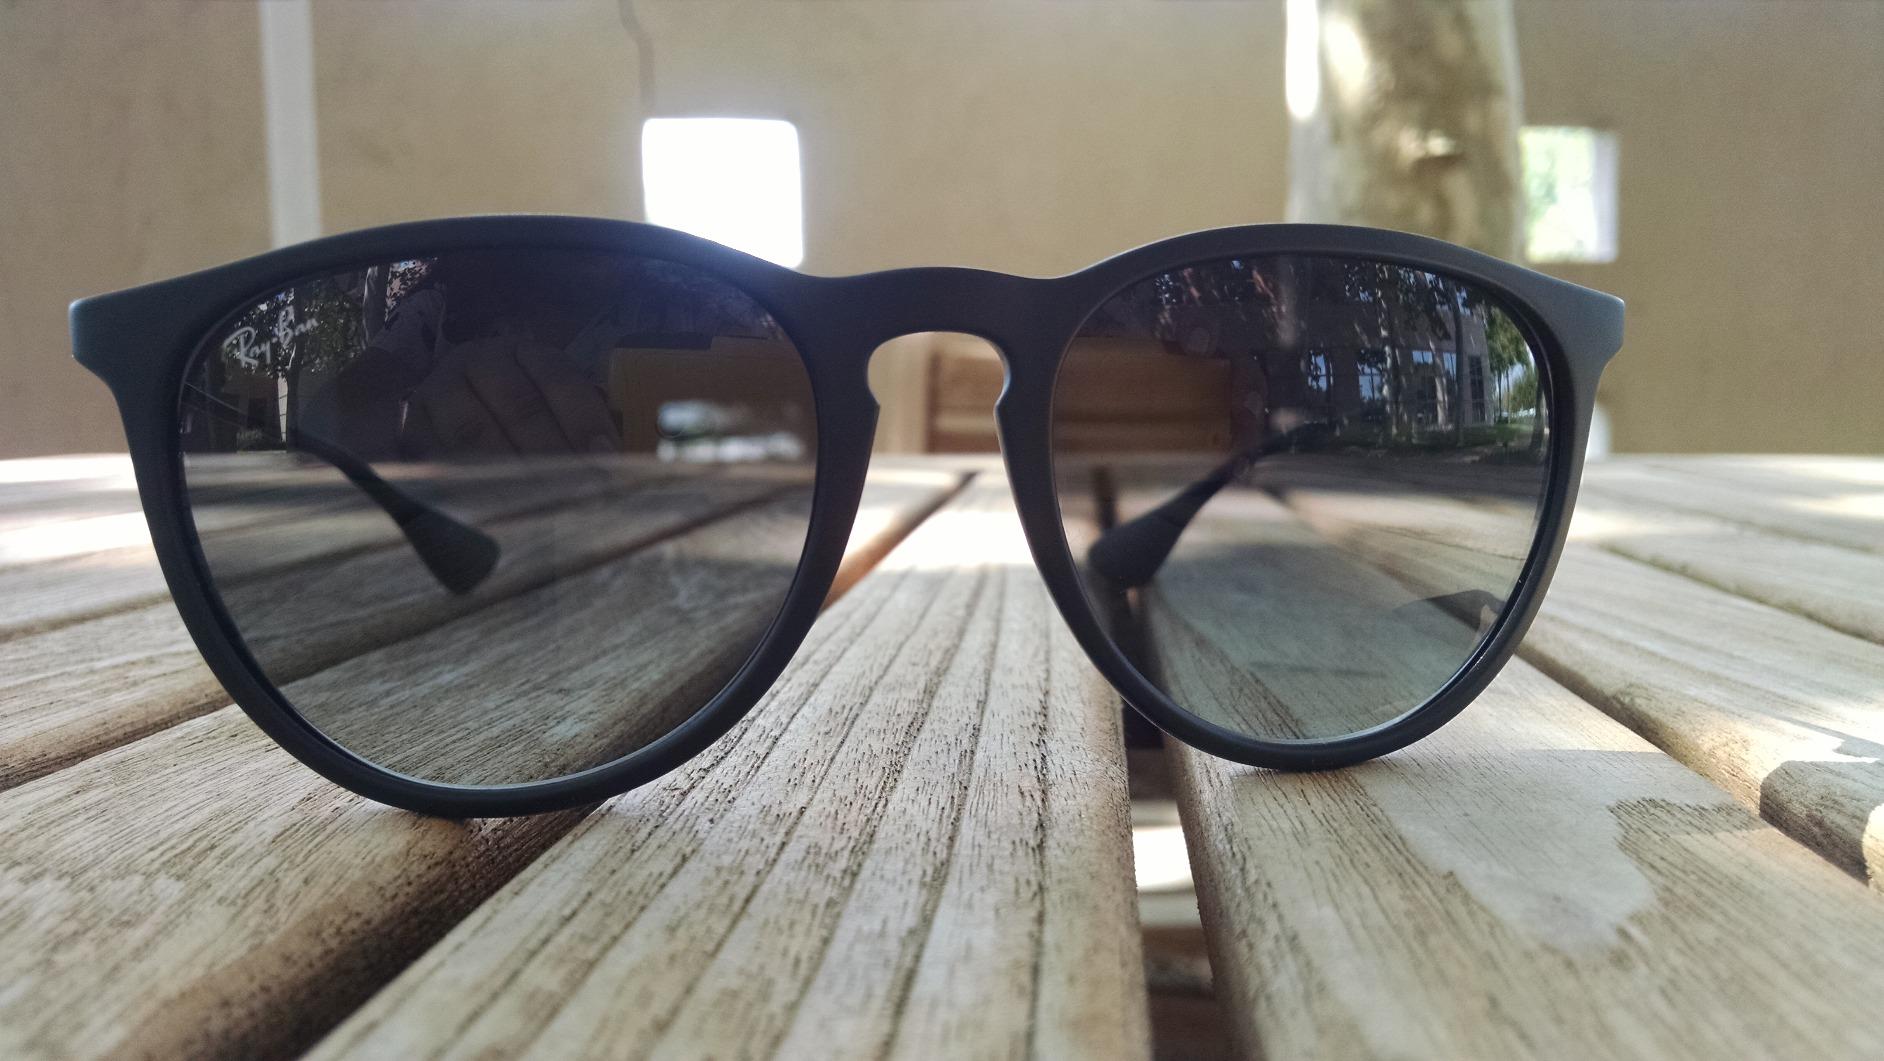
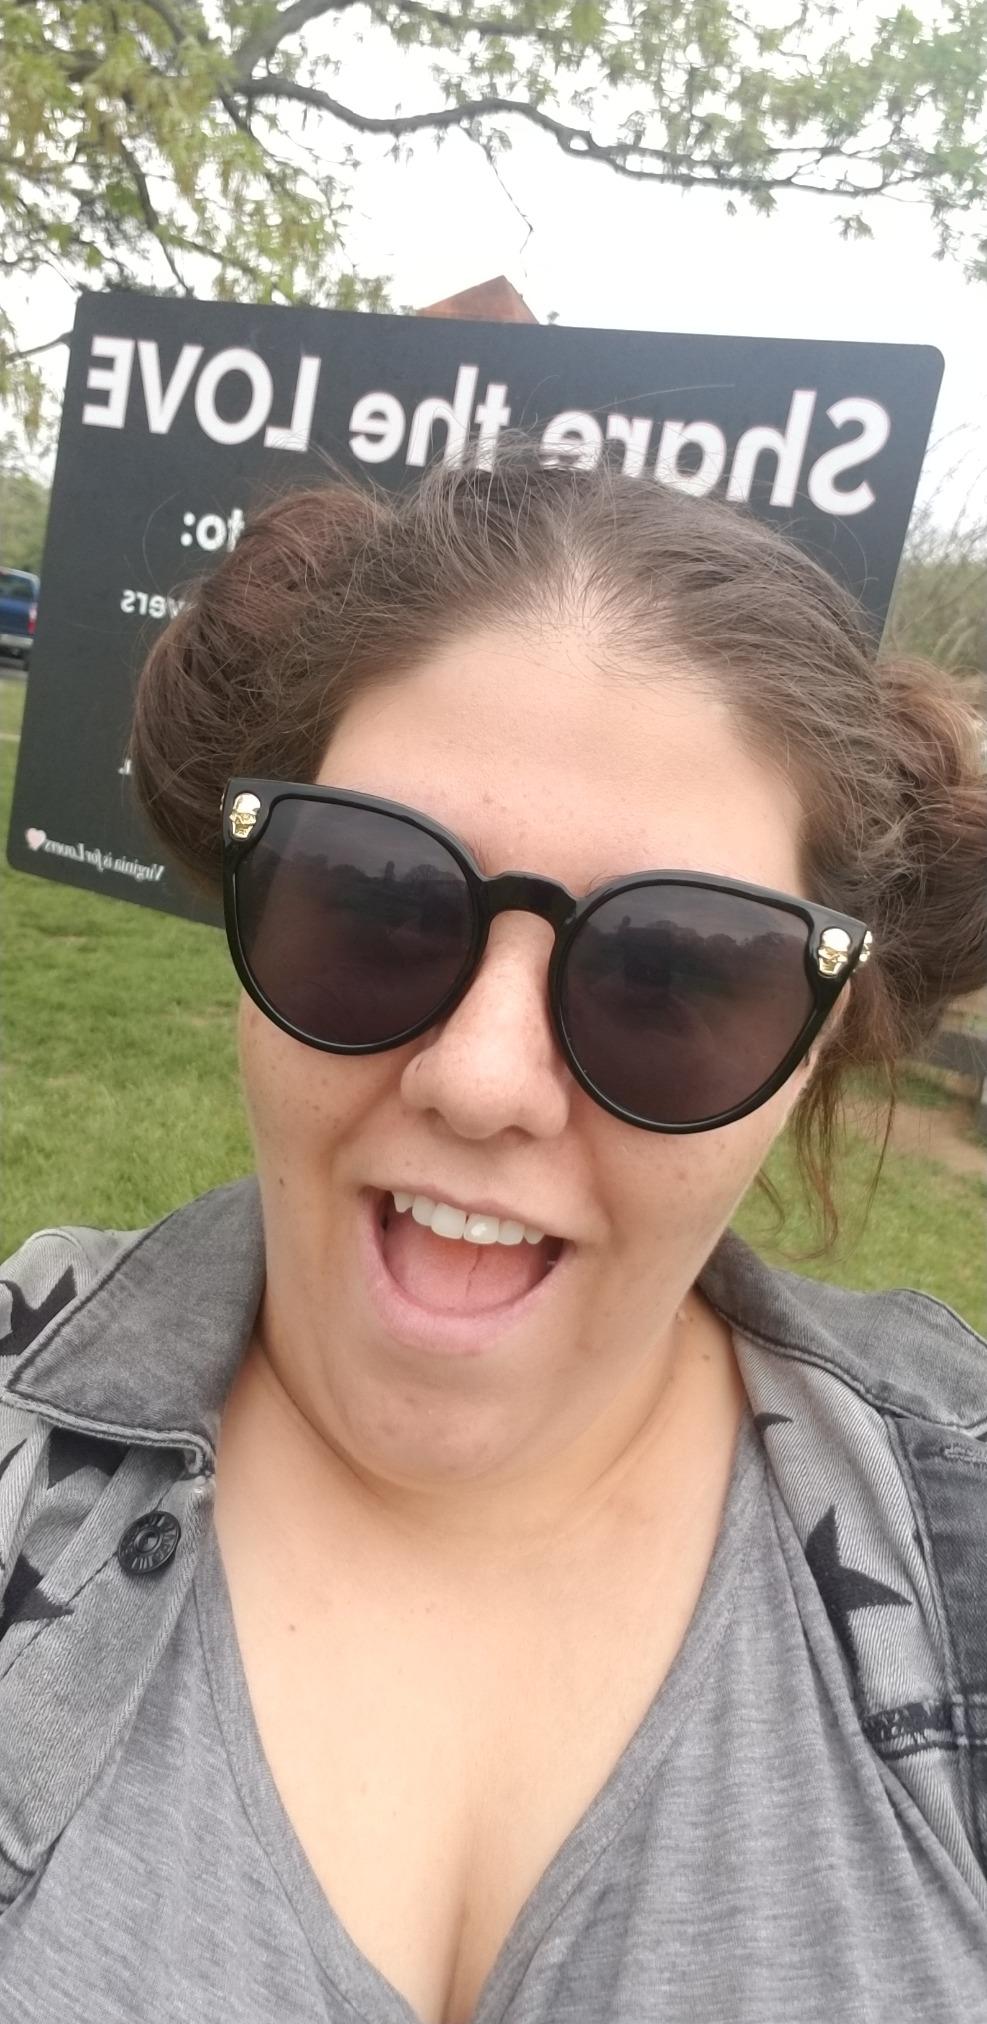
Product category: accessories_sunglasses
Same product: no